Rafael Joseffy

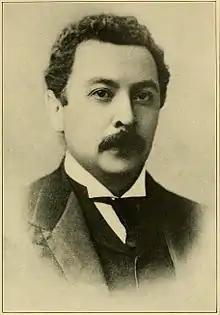
Rafael Joseffy

Rafael Joseffy (July 3, 1852 – June 25, 1915) was a Hungarian Jewish pianist, teacher and composer.